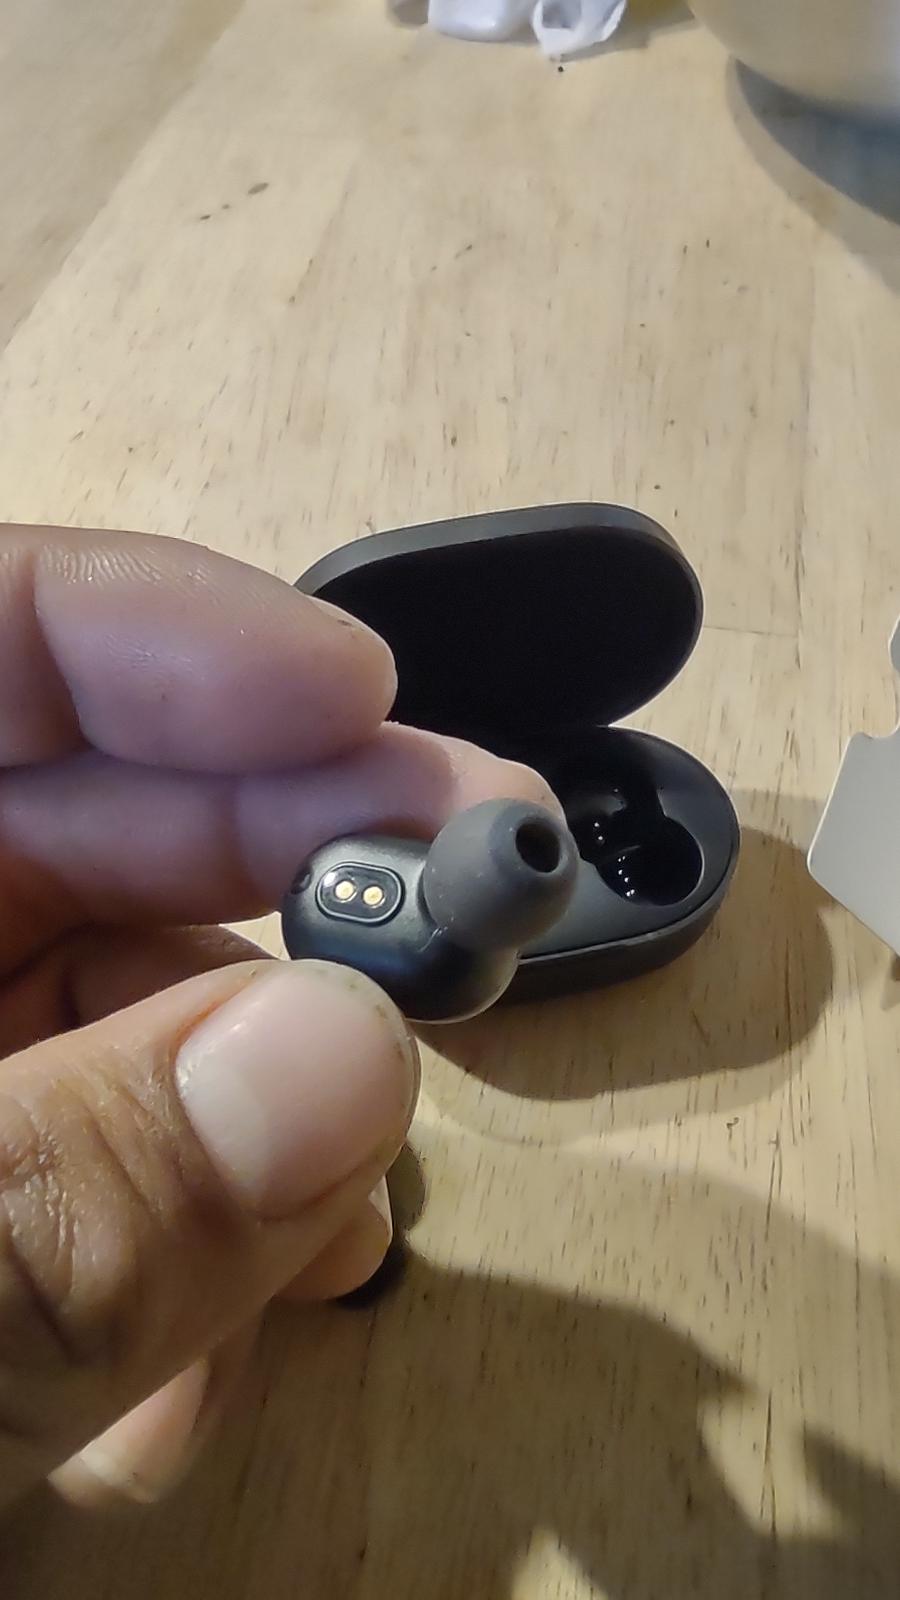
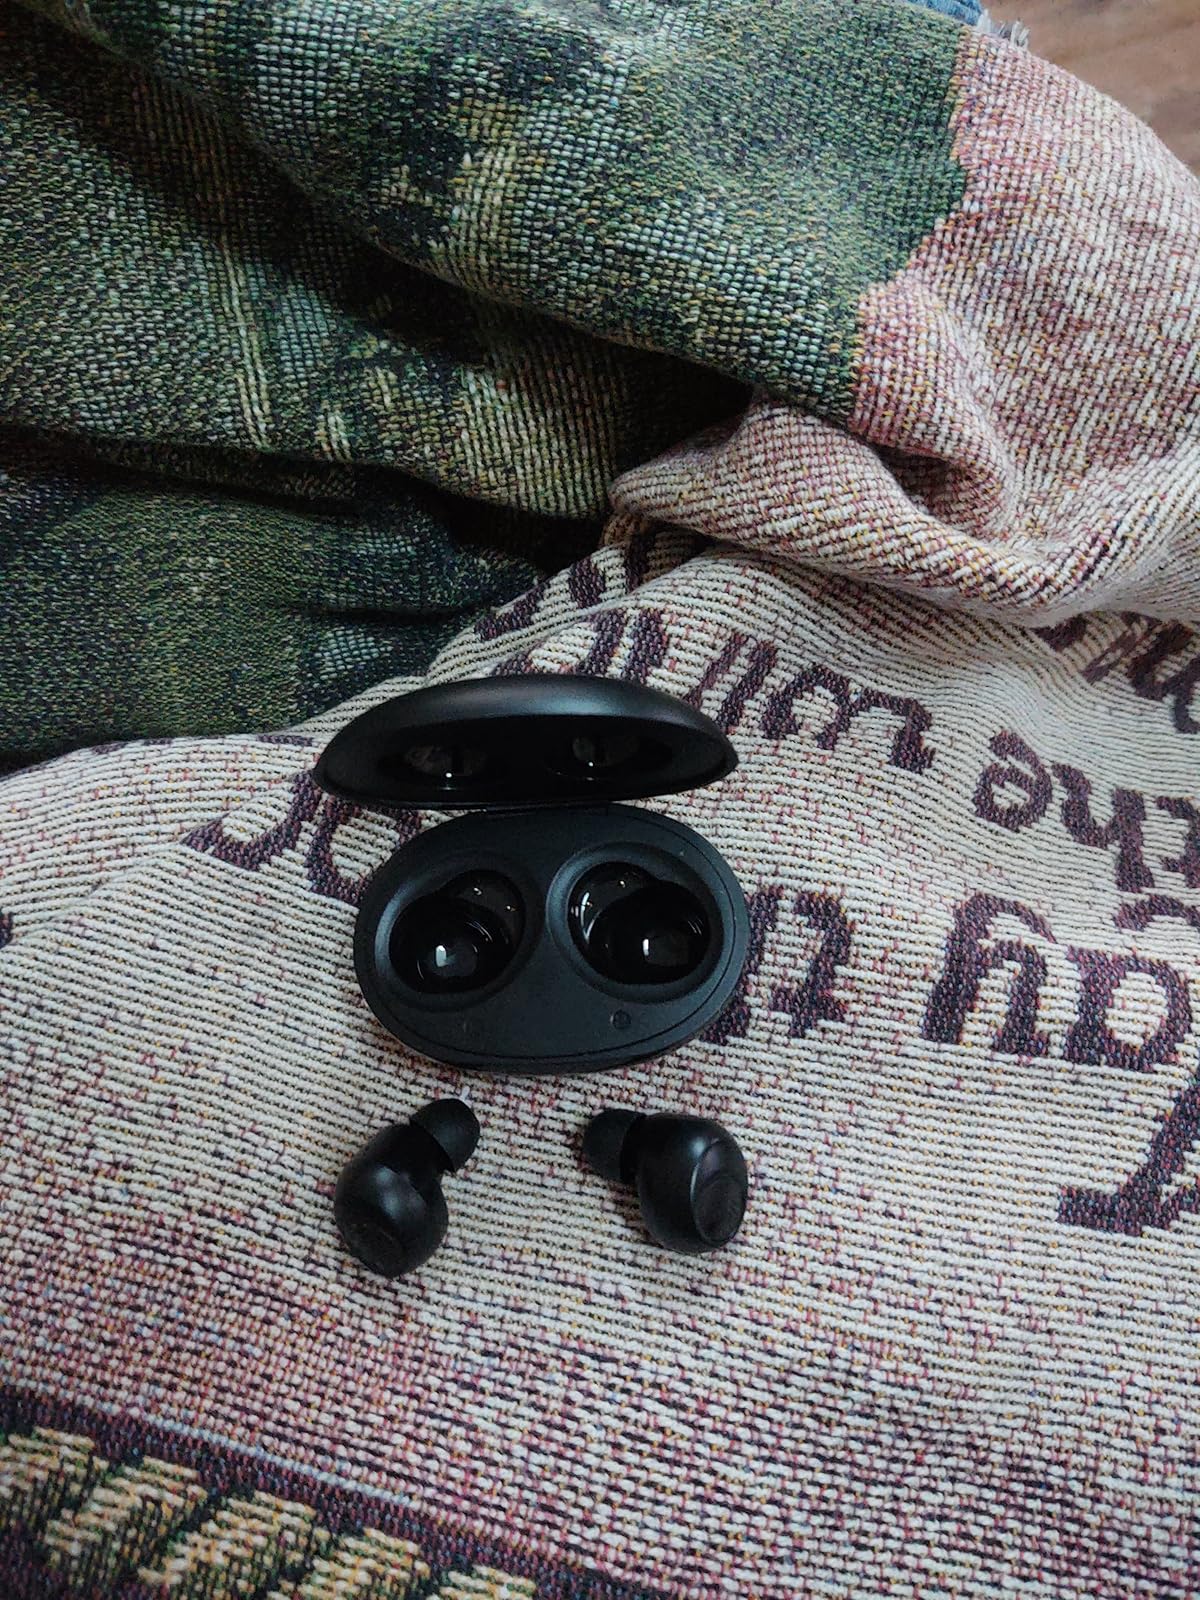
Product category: earbuds
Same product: no